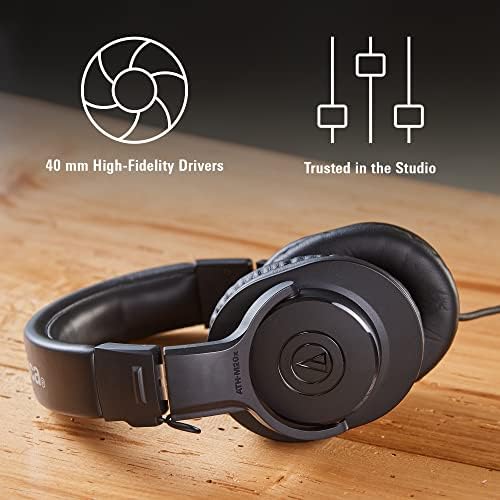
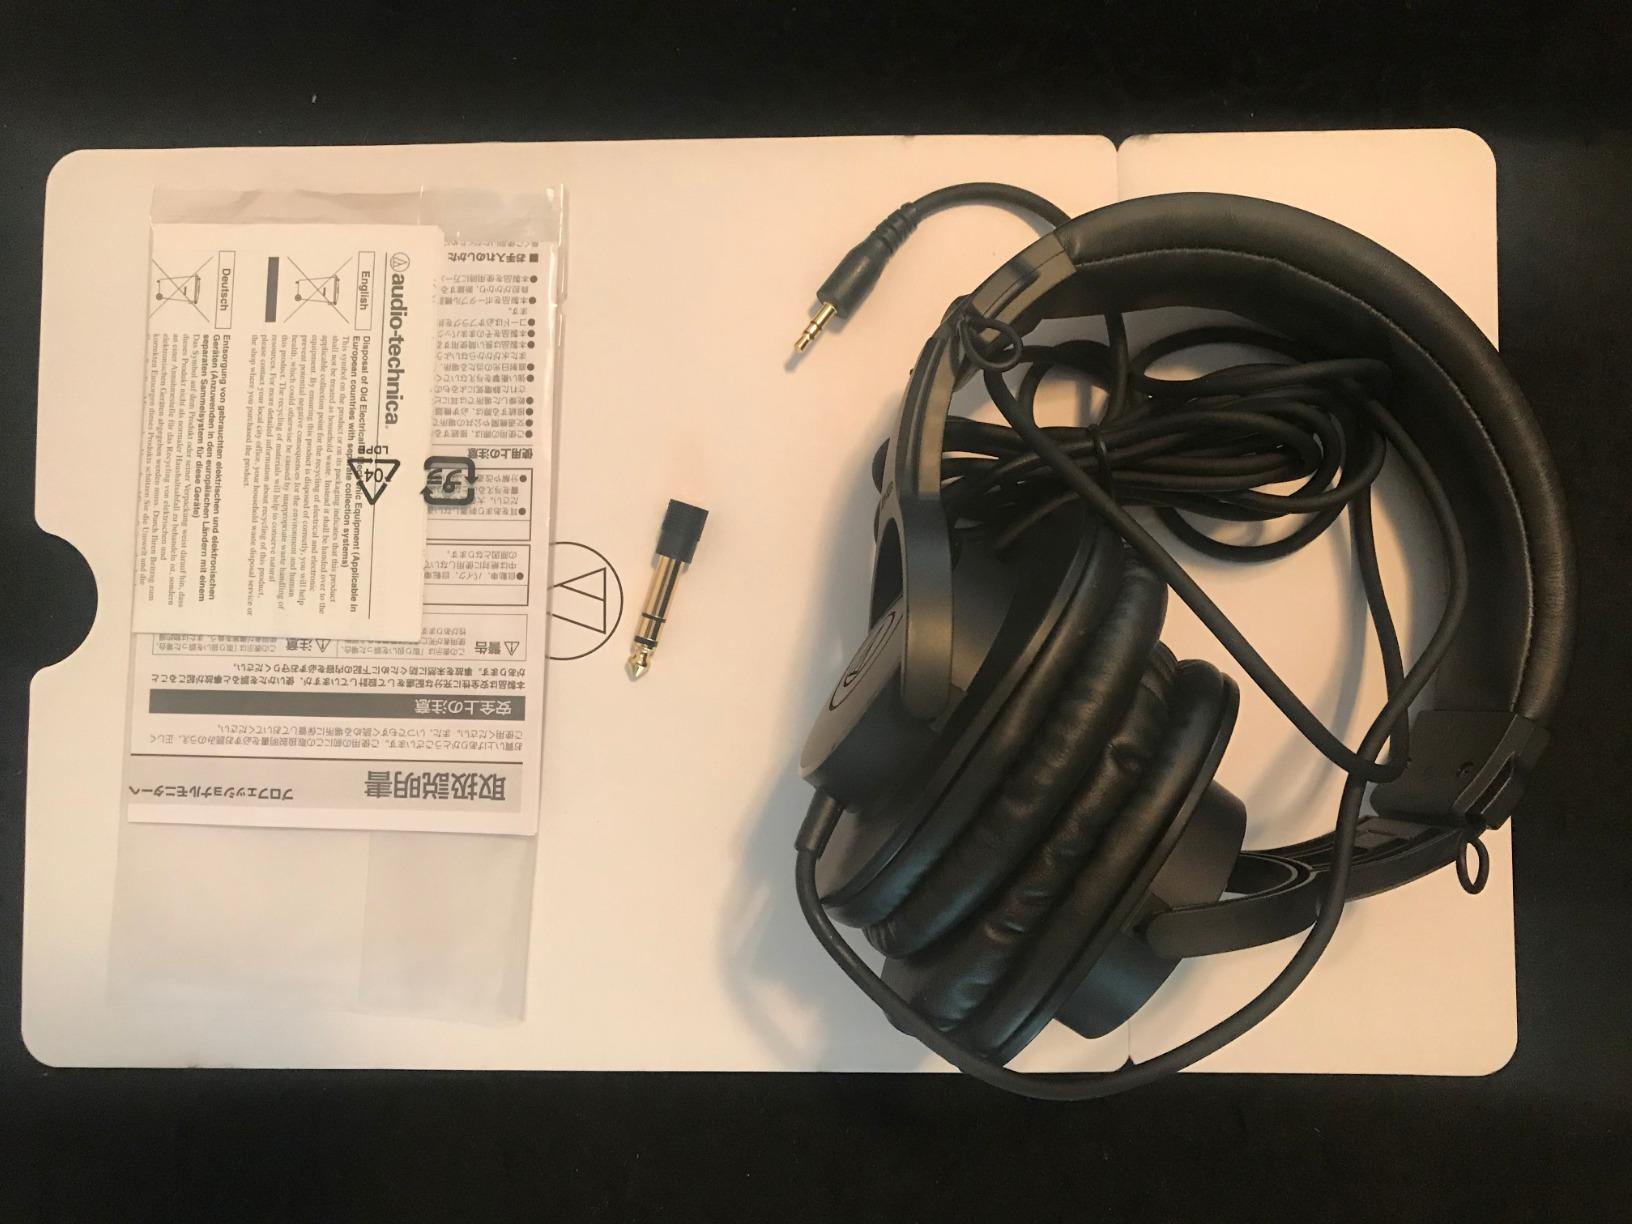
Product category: headphones
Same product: yes